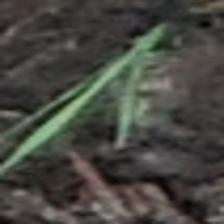
Label: single